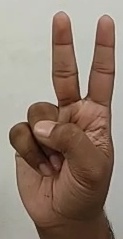
ASL sign: V